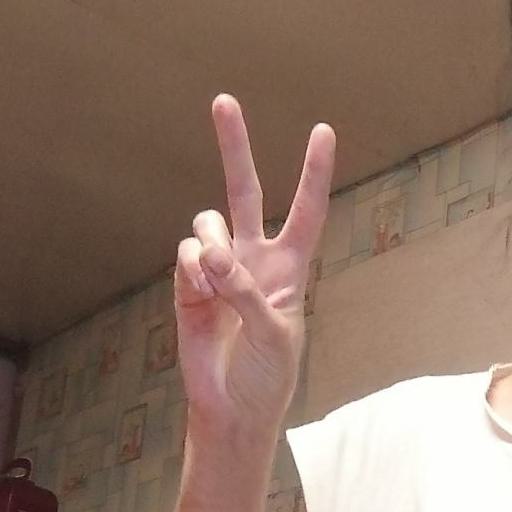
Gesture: peace